Rahasya

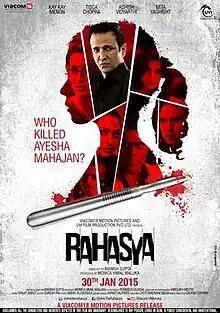
Theatrical release poster

Rahasya is a 2015 Indian murder mystery film which is directed by Manish Gupta. The film stars Kay Kay Menon, Tisca Chopra, Ashish Vidyarthi, Mita Vashisht and Ashwini Kalsekar. The film is inspired by the 2008 Noida double murder case, which was met with some criticism by Rajesh and Nupur Talwar.